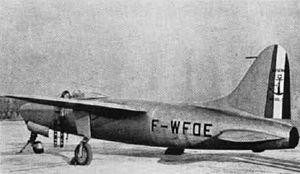
L'Arsenal VG 90 est un chasseur embarqué français construit après la Seconde Guerre mondiale. Il n'a pas dépassé le stade du prototype.